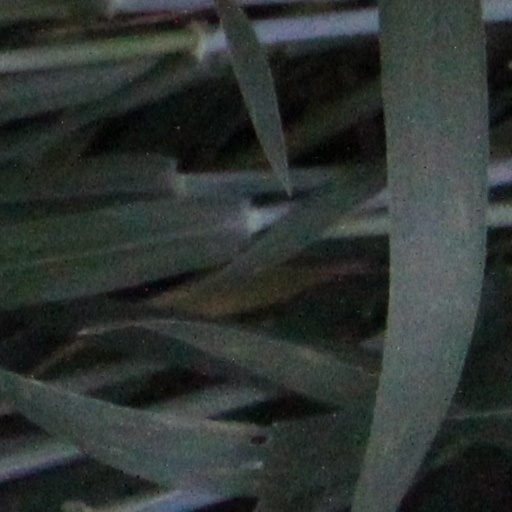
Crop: wheat